Nudivirus

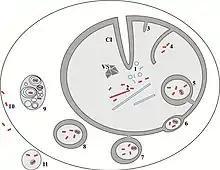
"Nudiviridae" replication cycle

"Drosophila innubila nudivirus" (DiNV) – "Drosophila innubila" ("Diptera)"